European Society of Cardiology

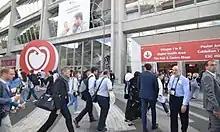
ESC Congress 2019, Paris

The ESC organises numerous cardiology congresses each year, including the largest cardiology congress in the world, ESC Congress.